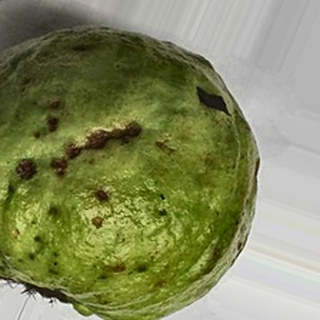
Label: guava_anthracnose